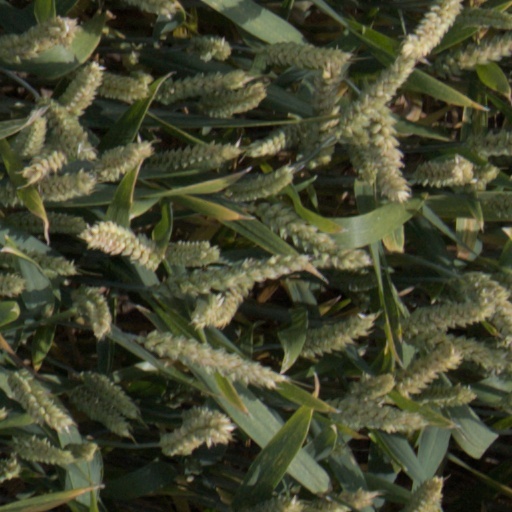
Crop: wheat